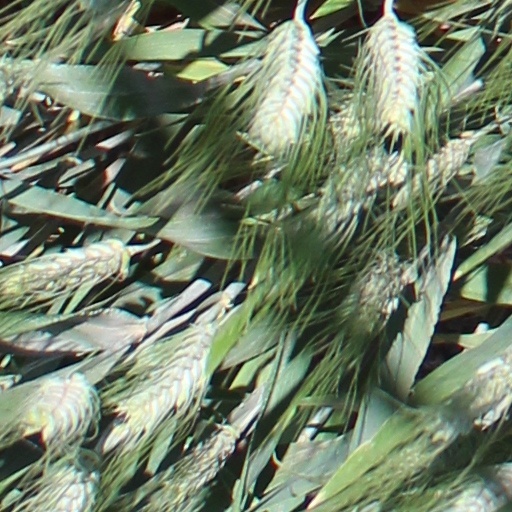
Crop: wheat